The Happy Land

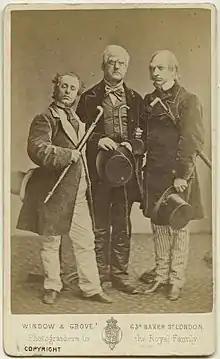
Righton, Hill and Fisher parodying Ayrton, Lowe and Gladstone

The scandal, which was great enough to be included in the "Annual Register"'s "Chronicle of Remarkable Occurrences", generated widespread publicity for the play, and, even without the makeup, everyone knew who was really being portrayed. In fact, wrote "The Times", "the Lord Chamberlain has proved a mighty instructor ... everybody perfectly knows whom [the three actors] are intended to represent, and every line they utter is the signal for an approving roar." The critics mostly praised the piece, although papers disagreed on whether or not the stage should be more subject to censorship than the press. For instance, "The Manchester Guardian" wrote that the satire made "Many a brilliant sally at the supposed short-comings of the present government." Meanwhile, Gilbert was having some trouble keeping up the pseudonym. Shirley Brooks may have thought F. Tomline was Henry Labouchère, but reviewers and others were beginning to link him with Gilbert. Worse, Gilbert's friend and collaborator Frederic Clay began vigorously defending him against the absolutely true allegations, forcing Gilbert to quietly take him into his confidence. The "Athenaeum" commented that the play was "written with such talent, and catching very well the very spirit of Mr. Gilbert's manner and method that we cannot but suspect that the interest of Mr. Gilbert in it has not stopped with mere superintendence of stage management, as announced." The play became one of the big hits of the season, running for 142 performances until the theatre closed for summer renovations on 9 August 1873. It then enjoyed a lengthy provincial tour and being immediately revived when the theatre reopened on 14 October 1873.